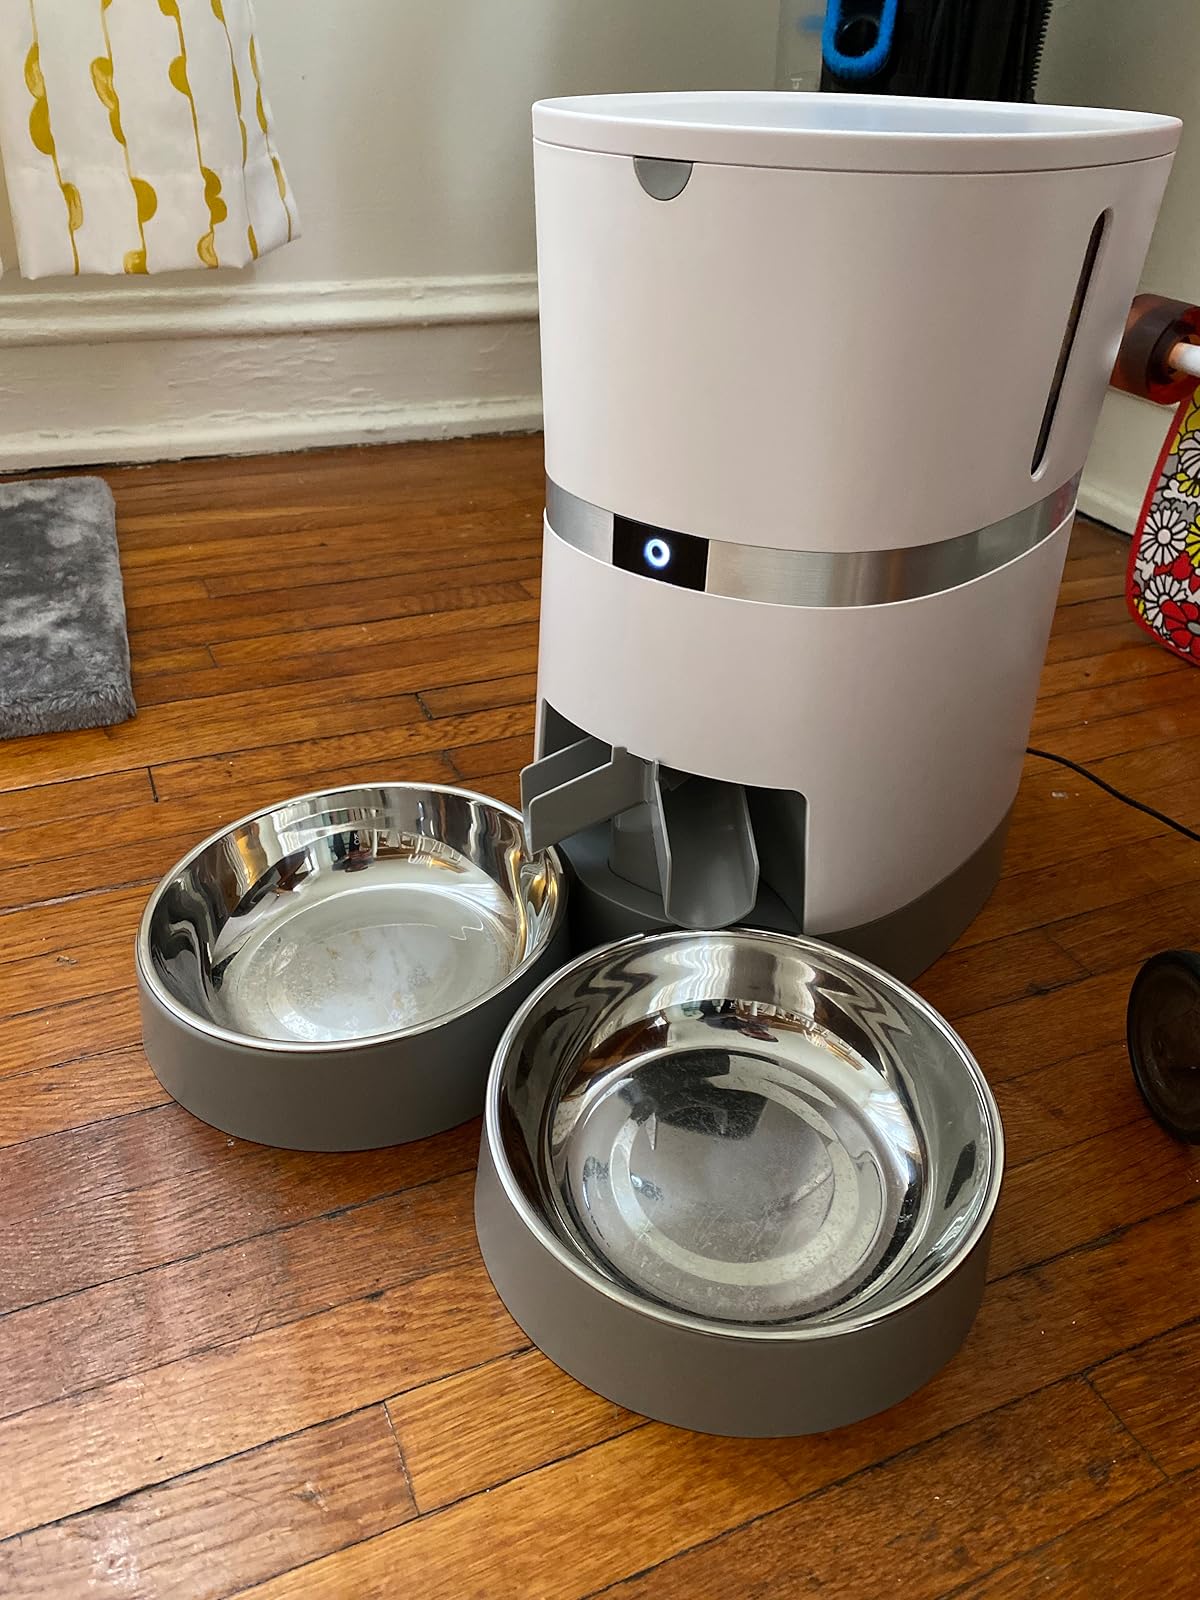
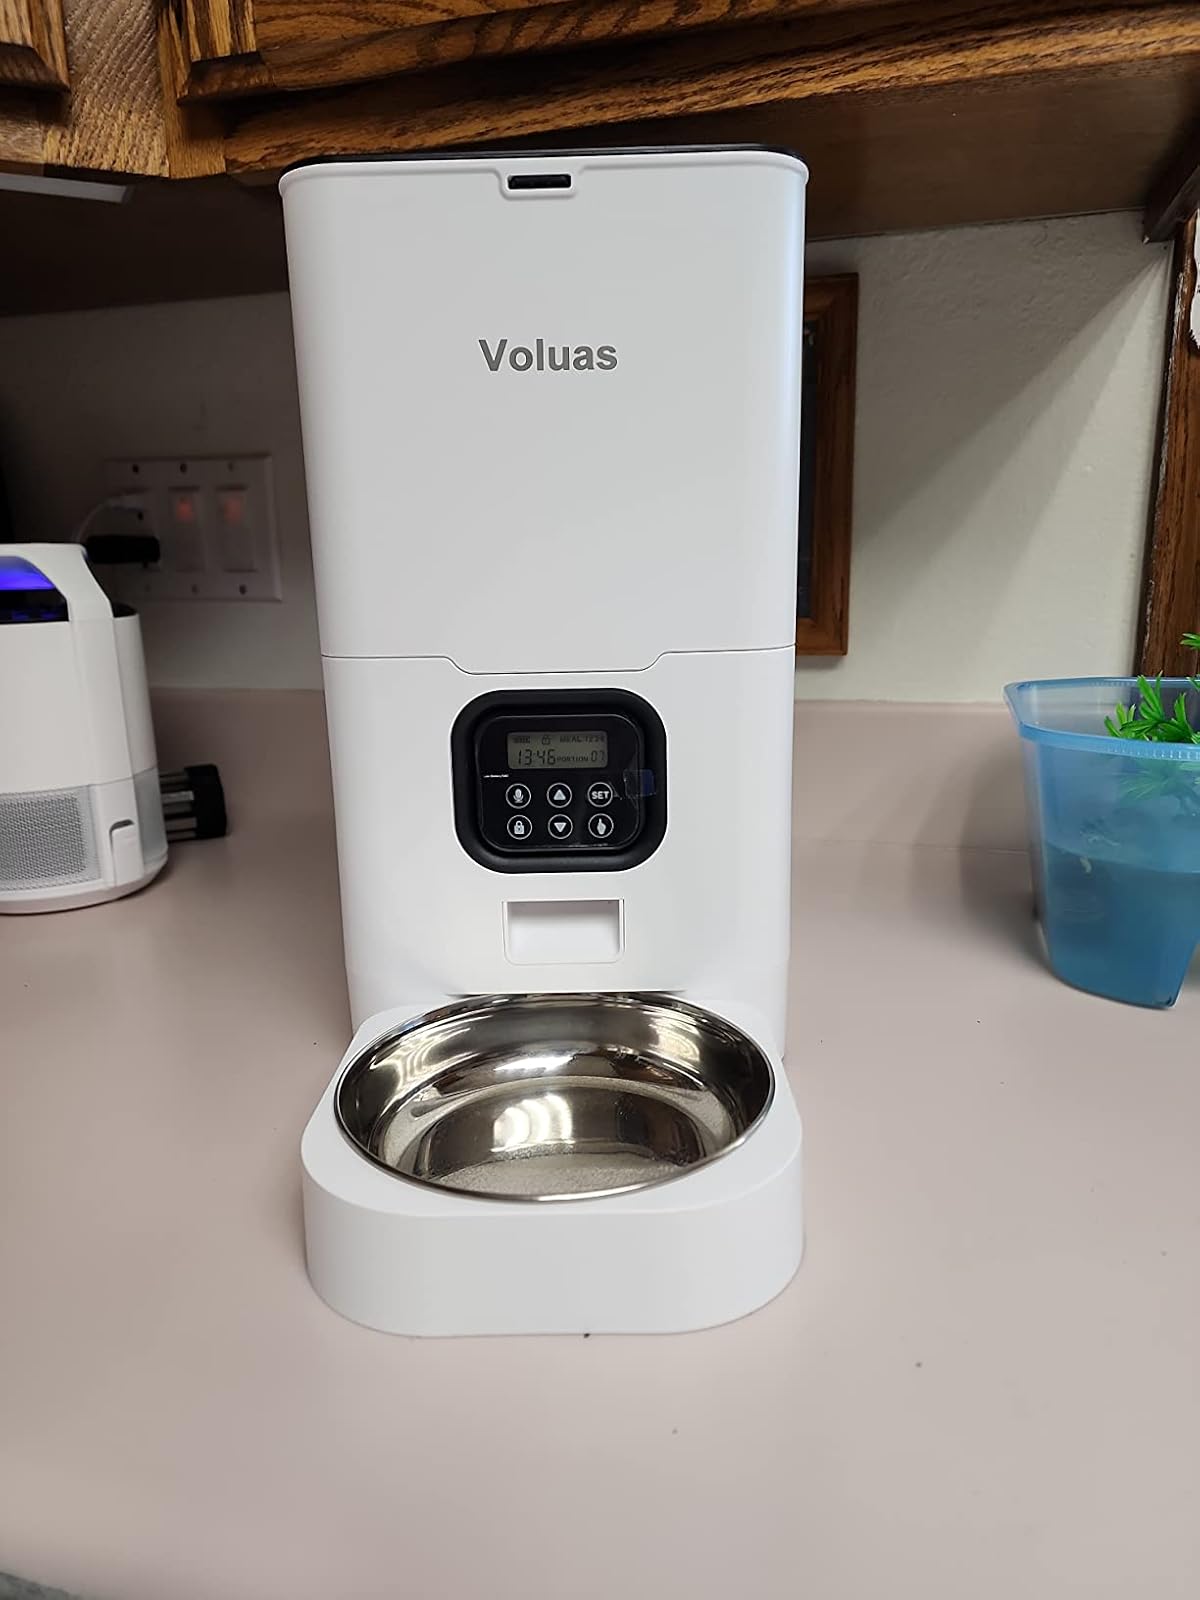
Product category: items_feeder
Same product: no